List of Gillingham F.C. players (25–49 appearances)

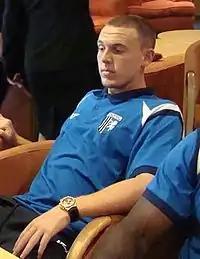
Picture of footballer Sean Clohessy

Gillingham Football Club is an English professional association football club based in Gillingham, Kent, playing in EFL League Two, the fourth level of the English football league system, as of the 2024–25 season. The club was formed in 1893 as New Brompton F.C., a name which was retained until 1912, and has played home matches at Priestfield Stadium throughout its history. The club joined The Football League (now called the English Football League) in 1920, was voted out of the league in favour of Ipswich Town at the end of the 1937–38 season, but returned to the league 12 years later after it was expanded from 88 to 92 clubs. Between 2000 and 2005, Gillingham played in the second tier of the English football league system for the only time in the club's history, achieving a highest league finish of eleventh place in 2002–03. The club's first team have competed in numerous nationally and regionally organised competitions, and all players who have played between 25 and 49 such matches, either as a member of the starting eleven or as a substitute, are listed below.